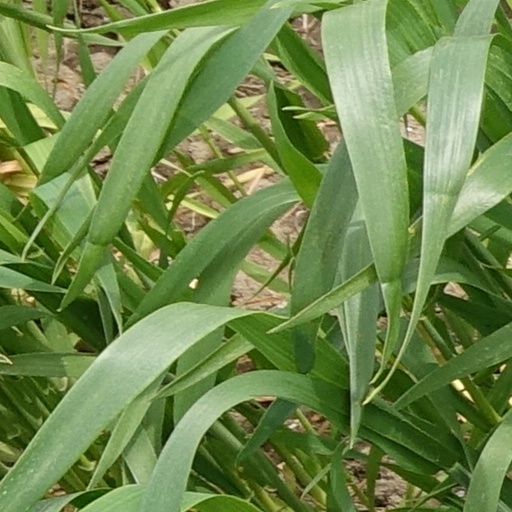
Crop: wheat